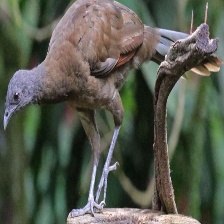
Species: GREY HEADED CHACHALACA
Scientific name: ORTALIS CINEREICEPS